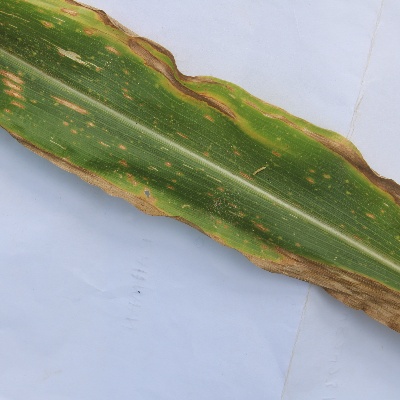
Crop: Maize
Condition: leaf blight